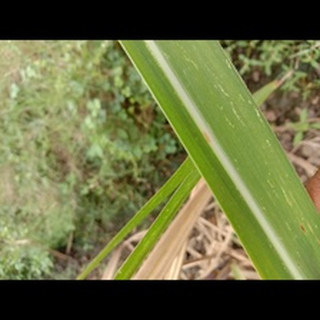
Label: sugarcane_mosaic